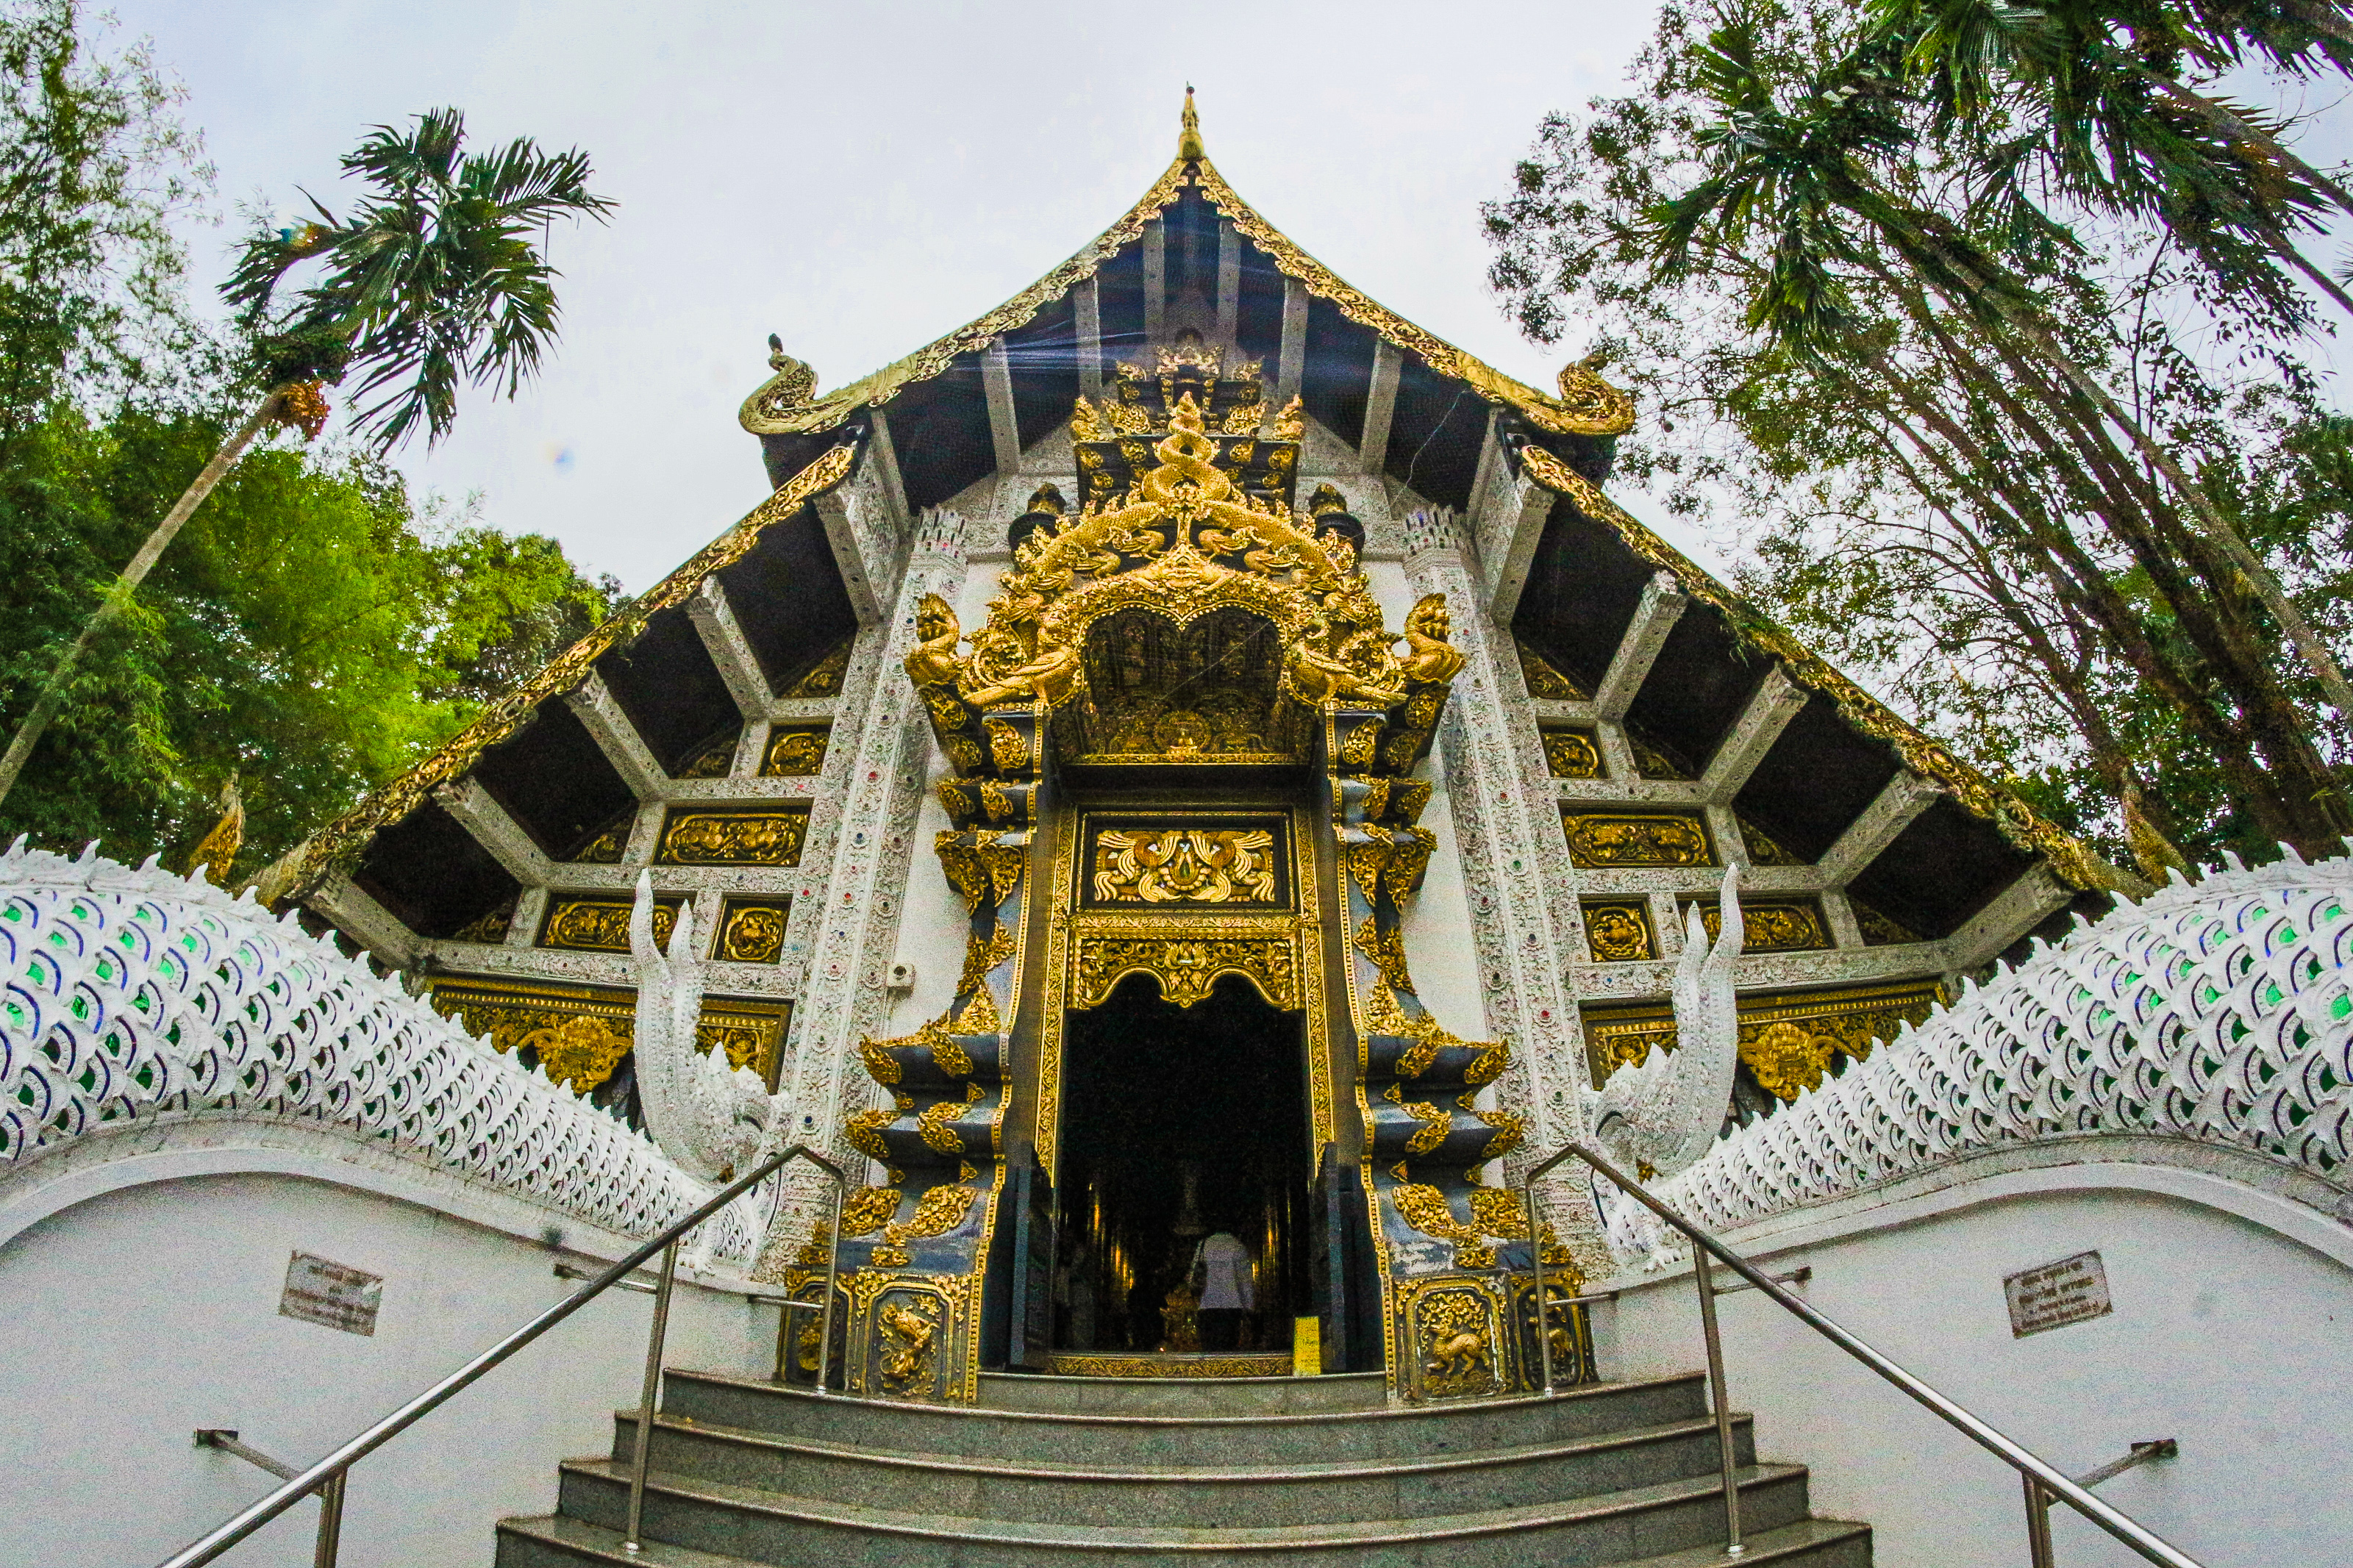
thailand, temple, buddhism, culture, travel, architecture, religion, asia, chiangmai, landmark, ancient, wat, traditional, thai, art, asian, tourism, buddha, buddhist, building, religious, beautiful, gold, statue, history, pagoda, background, chiang mai, sculpture, place of worship, shrine, sky, facade, tree, plant, chinese architecture, world, leisure, tradition, vacation, tourist attraction